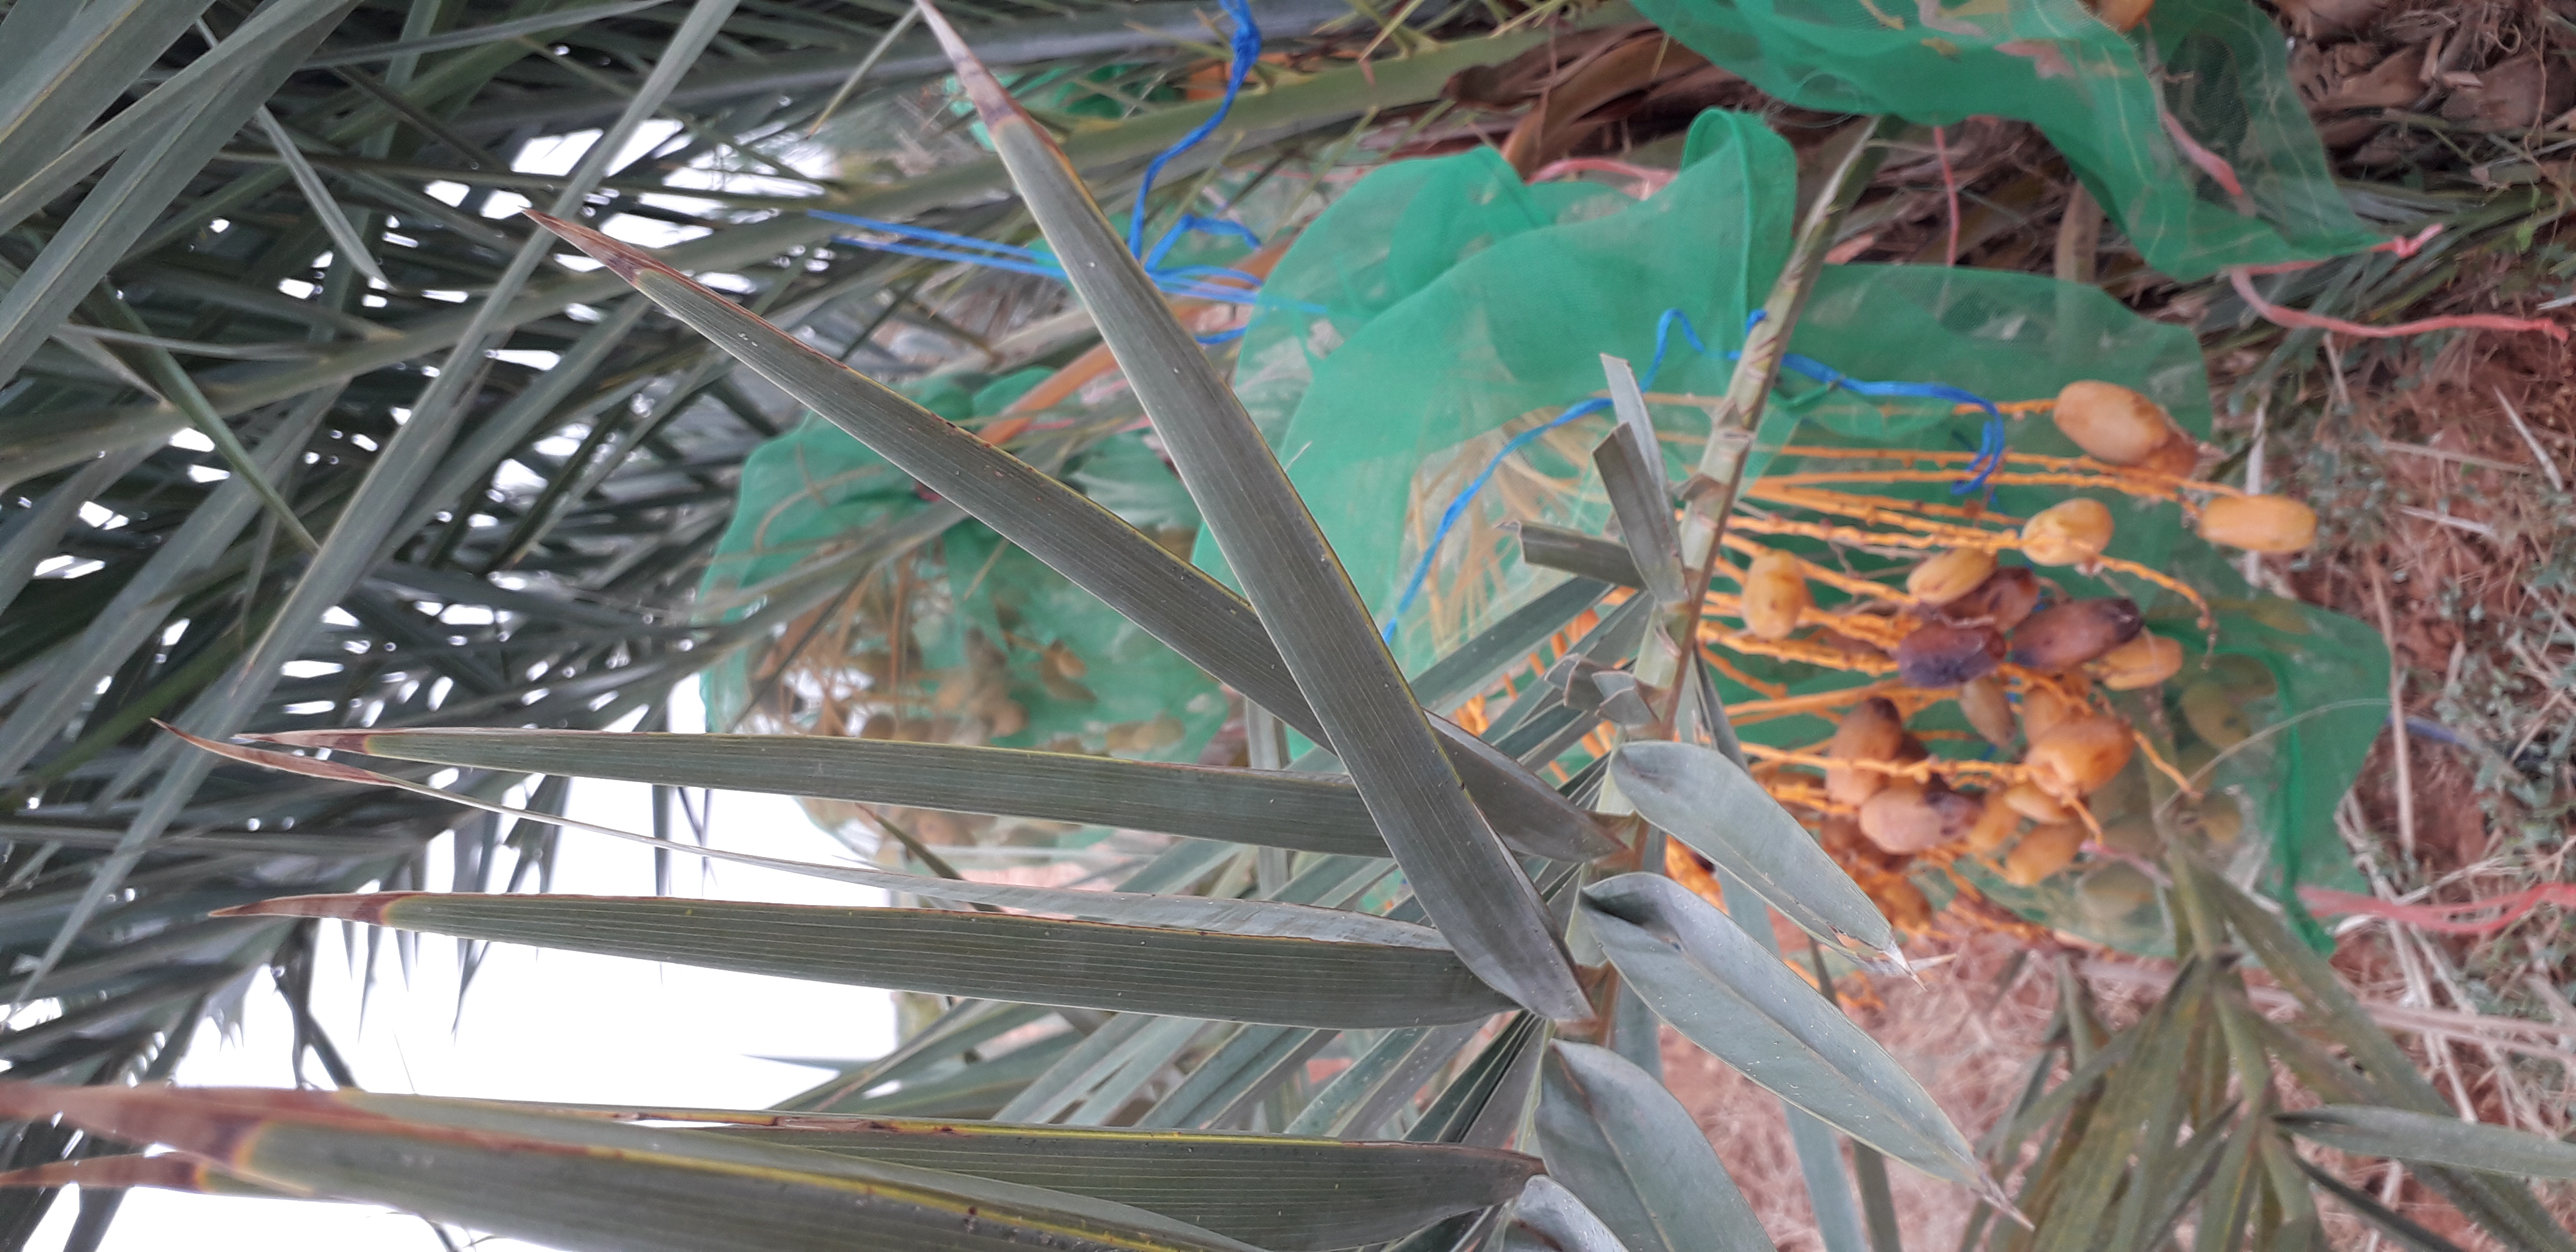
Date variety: Boumajhoul